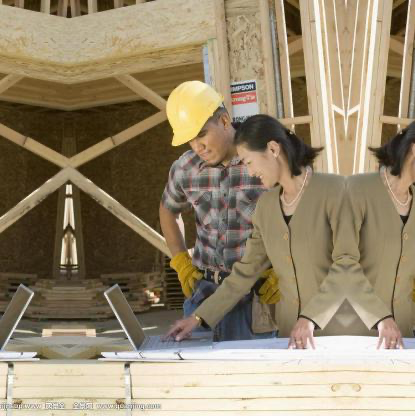
Objects in the image:
label: helmet